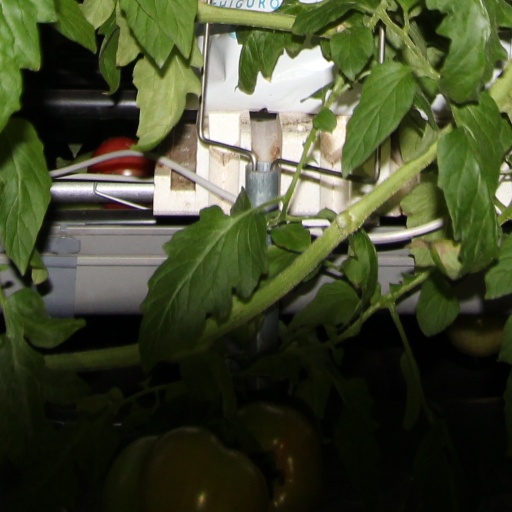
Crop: tomato